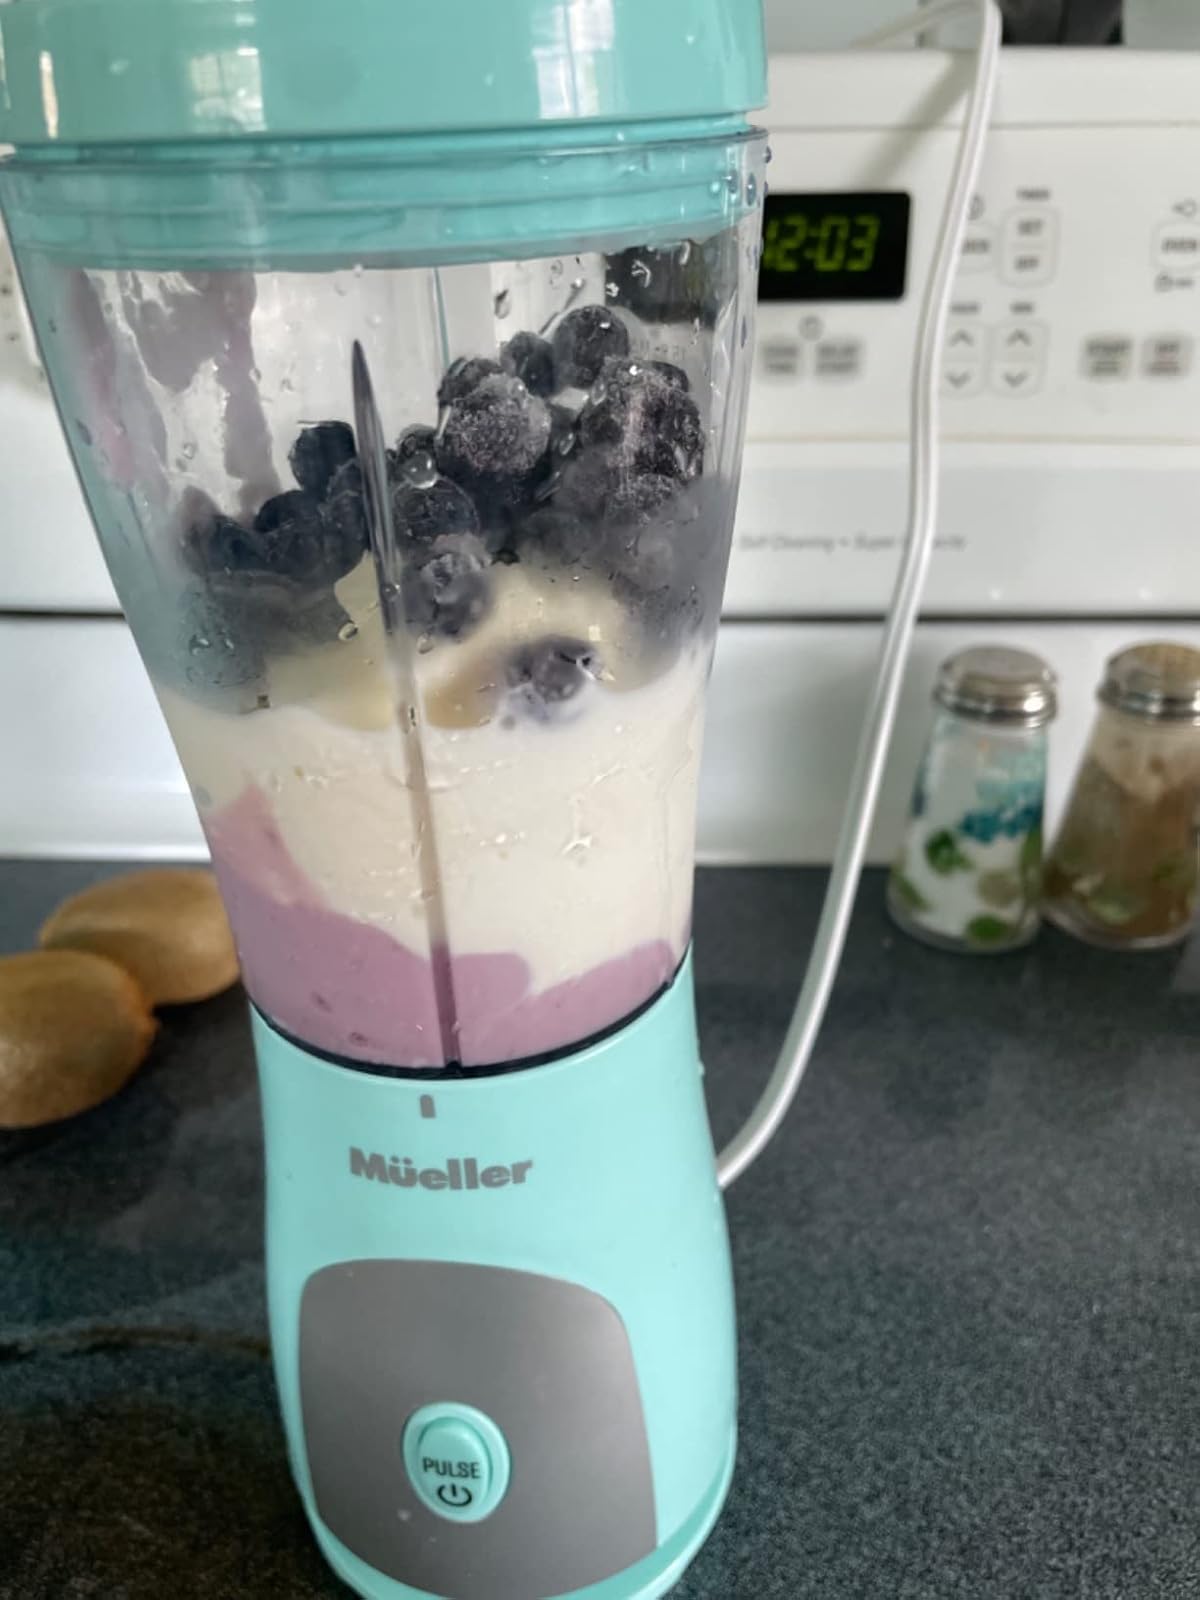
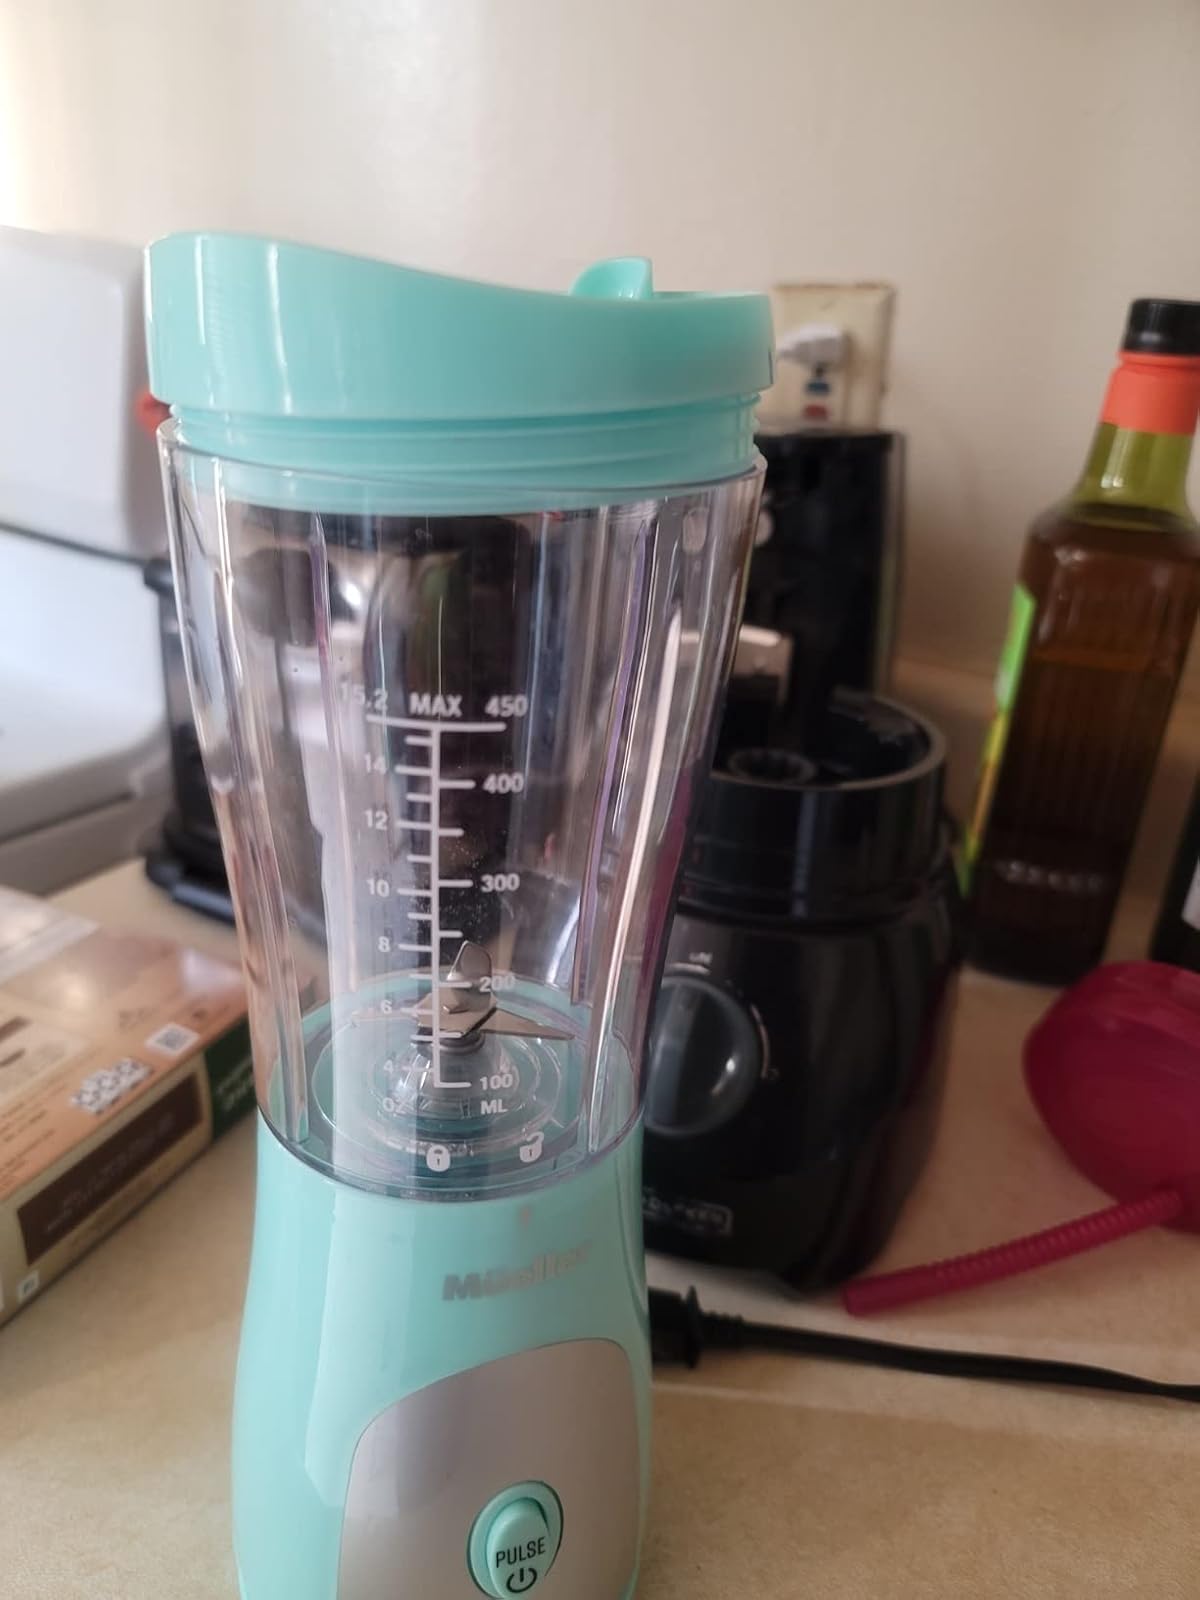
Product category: items_blender
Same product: yes